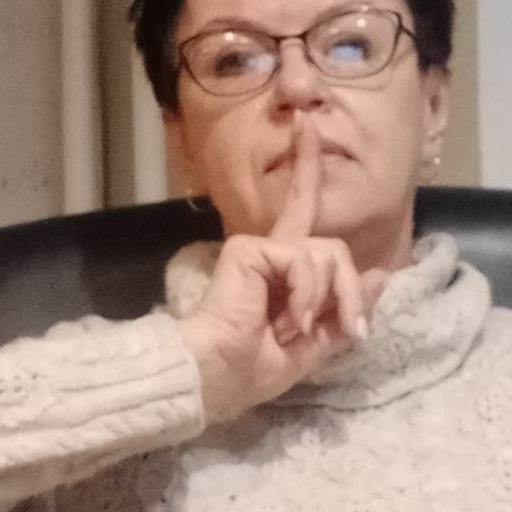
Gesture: mute